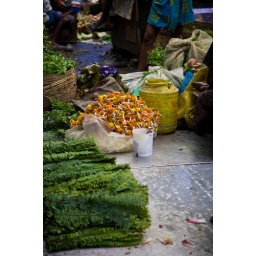
Kolkata - wholesale flower market near the Howrah bridge